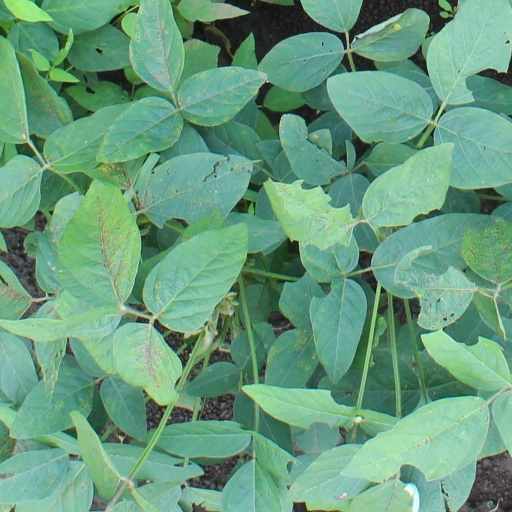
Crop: soybean